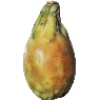
Label: Cactus fruit 1